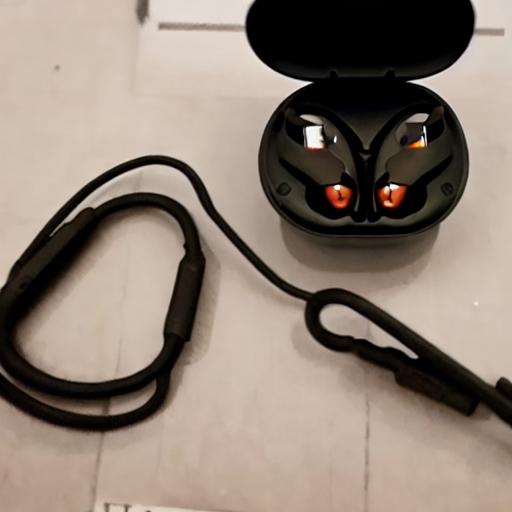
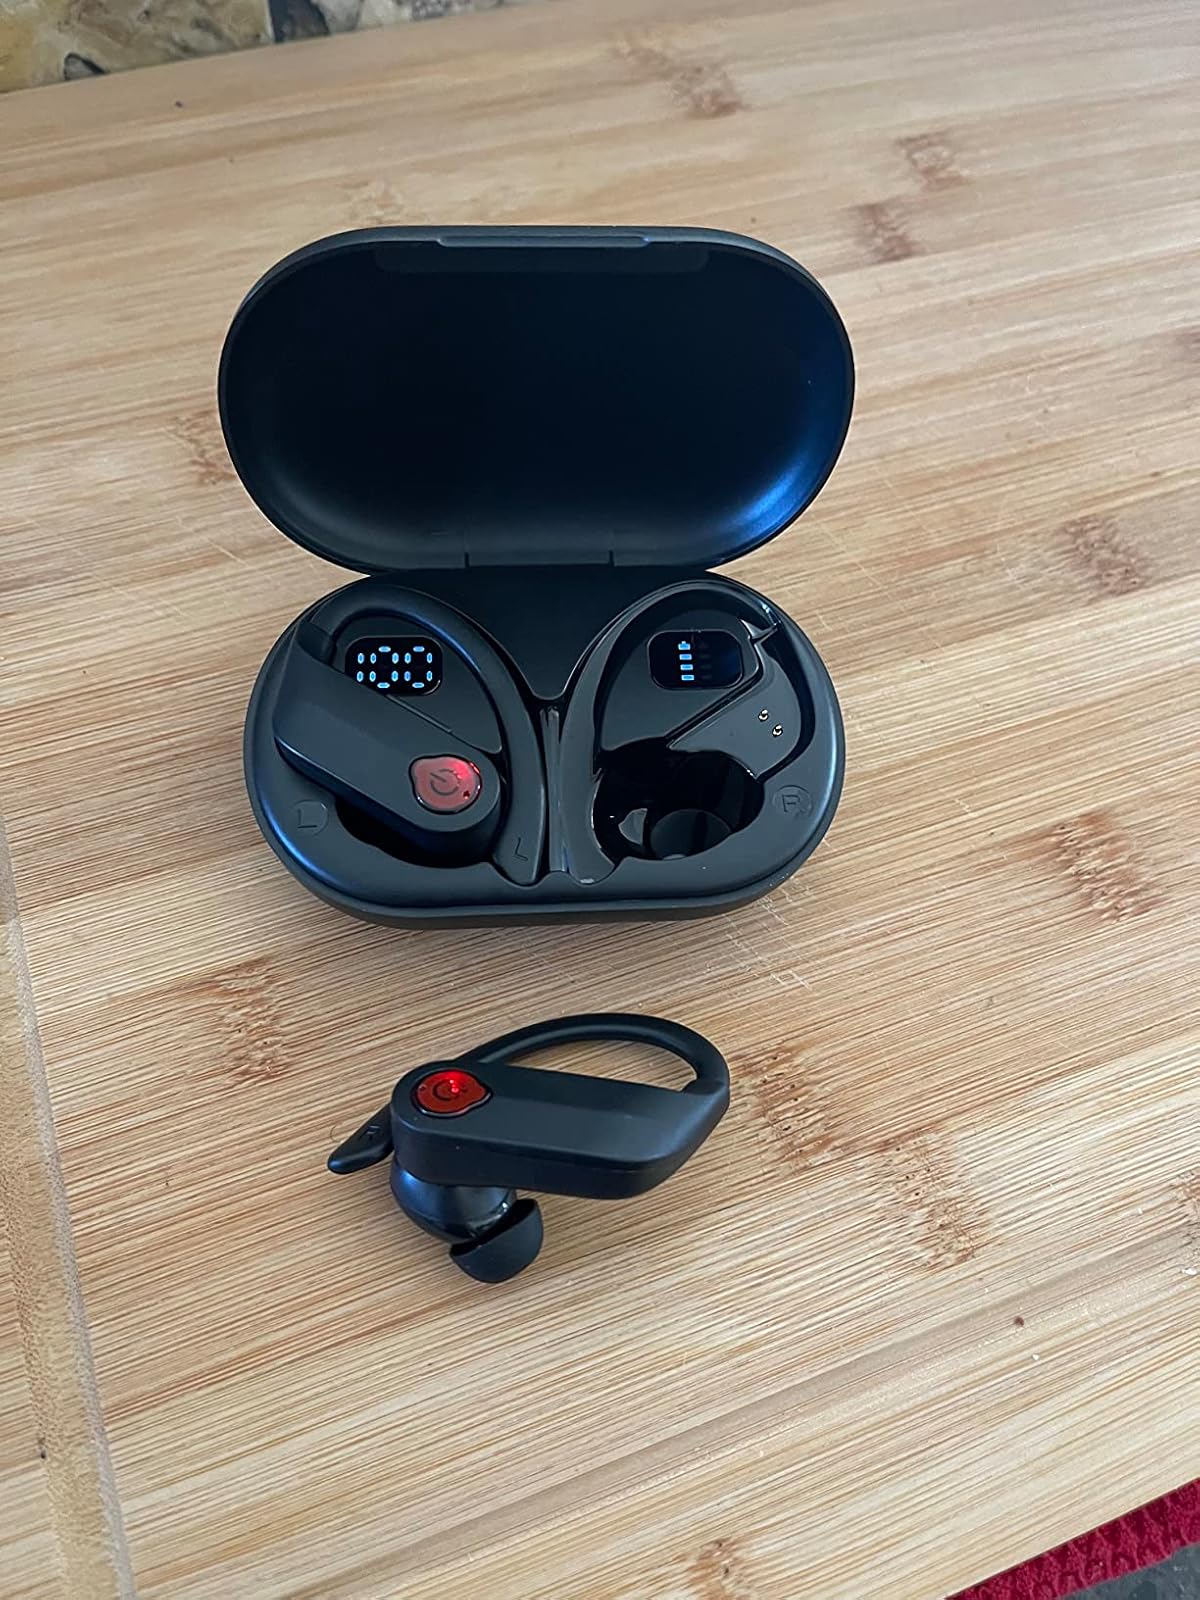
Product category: earbuds
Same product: no